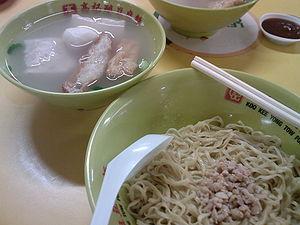
Le yong tau foo, est une préparation culinaire chinoise hakka de tofu farci de viande hachée ou de pâte de poisson, consommé avec de la sauce ou servi en soupe.